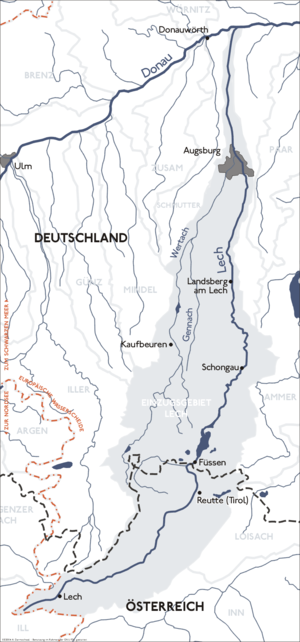
Lech
Kort over Lech og afvandingsområdet
Lech er en flod i Østrig og Tyskland, og en af Donaus bifloder fra højre, med en længde på 264 km og et afvandingsområde på 4.126 km².